Bruce Anstey

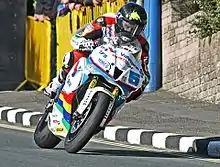
Bruce Anstey descends Bray Hill during the 2015 Supersport TT

The Senior TT was red flagged midway through lap 2, following an incident involving Jamie Hamilton. A restart followed with the race reduced to 4 laps. Anstey concluded the week's racing by taking 8th place in the restarted race.